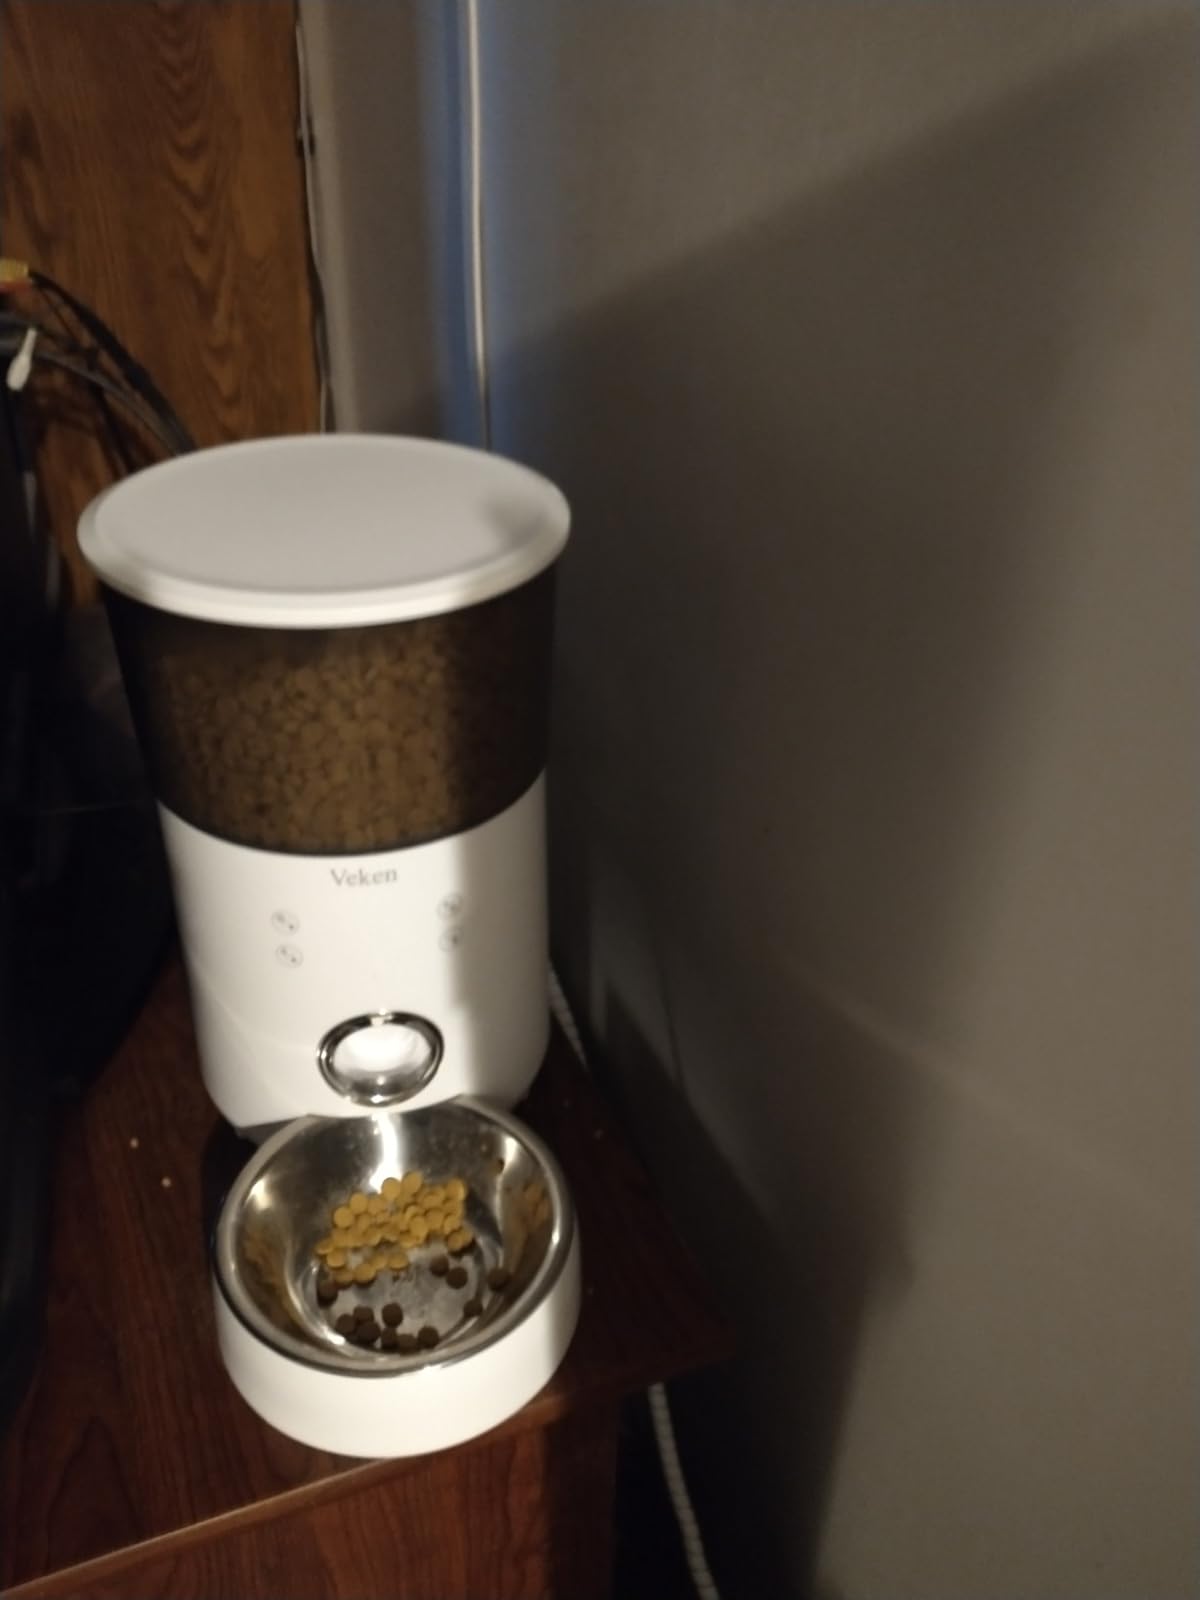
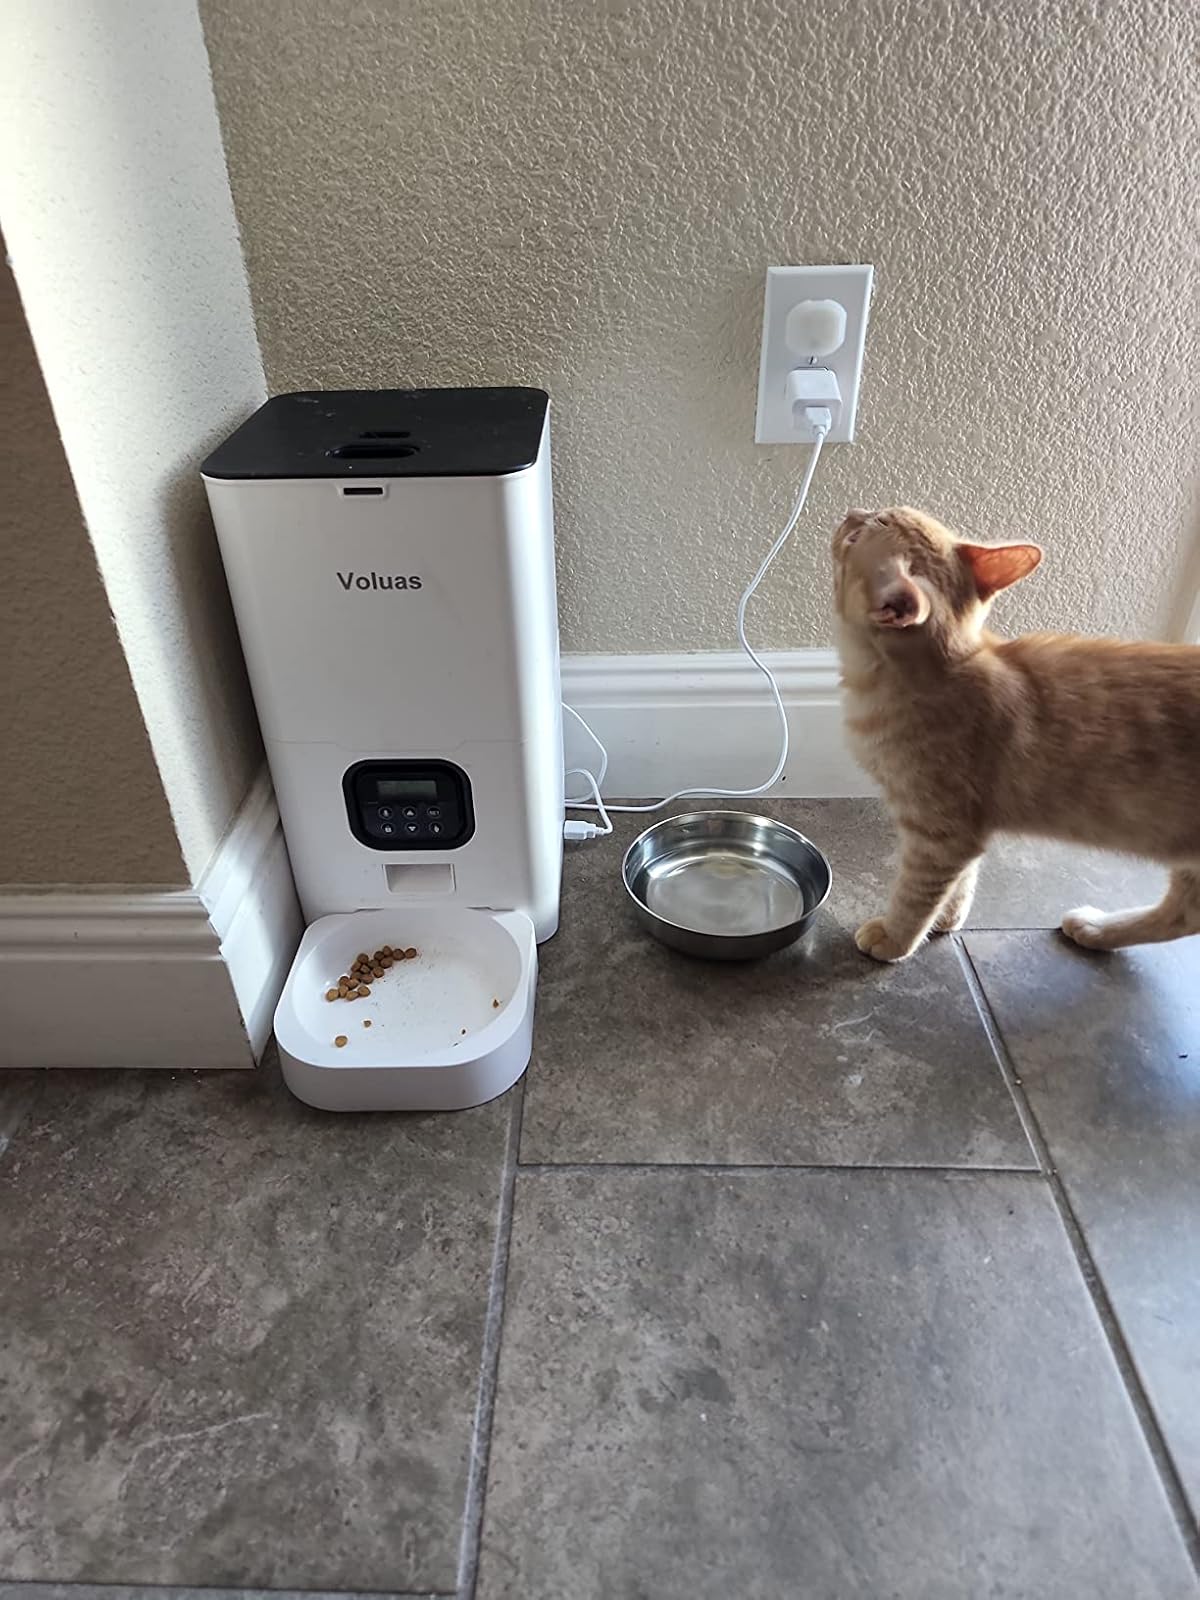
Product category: items_feeder
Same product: no